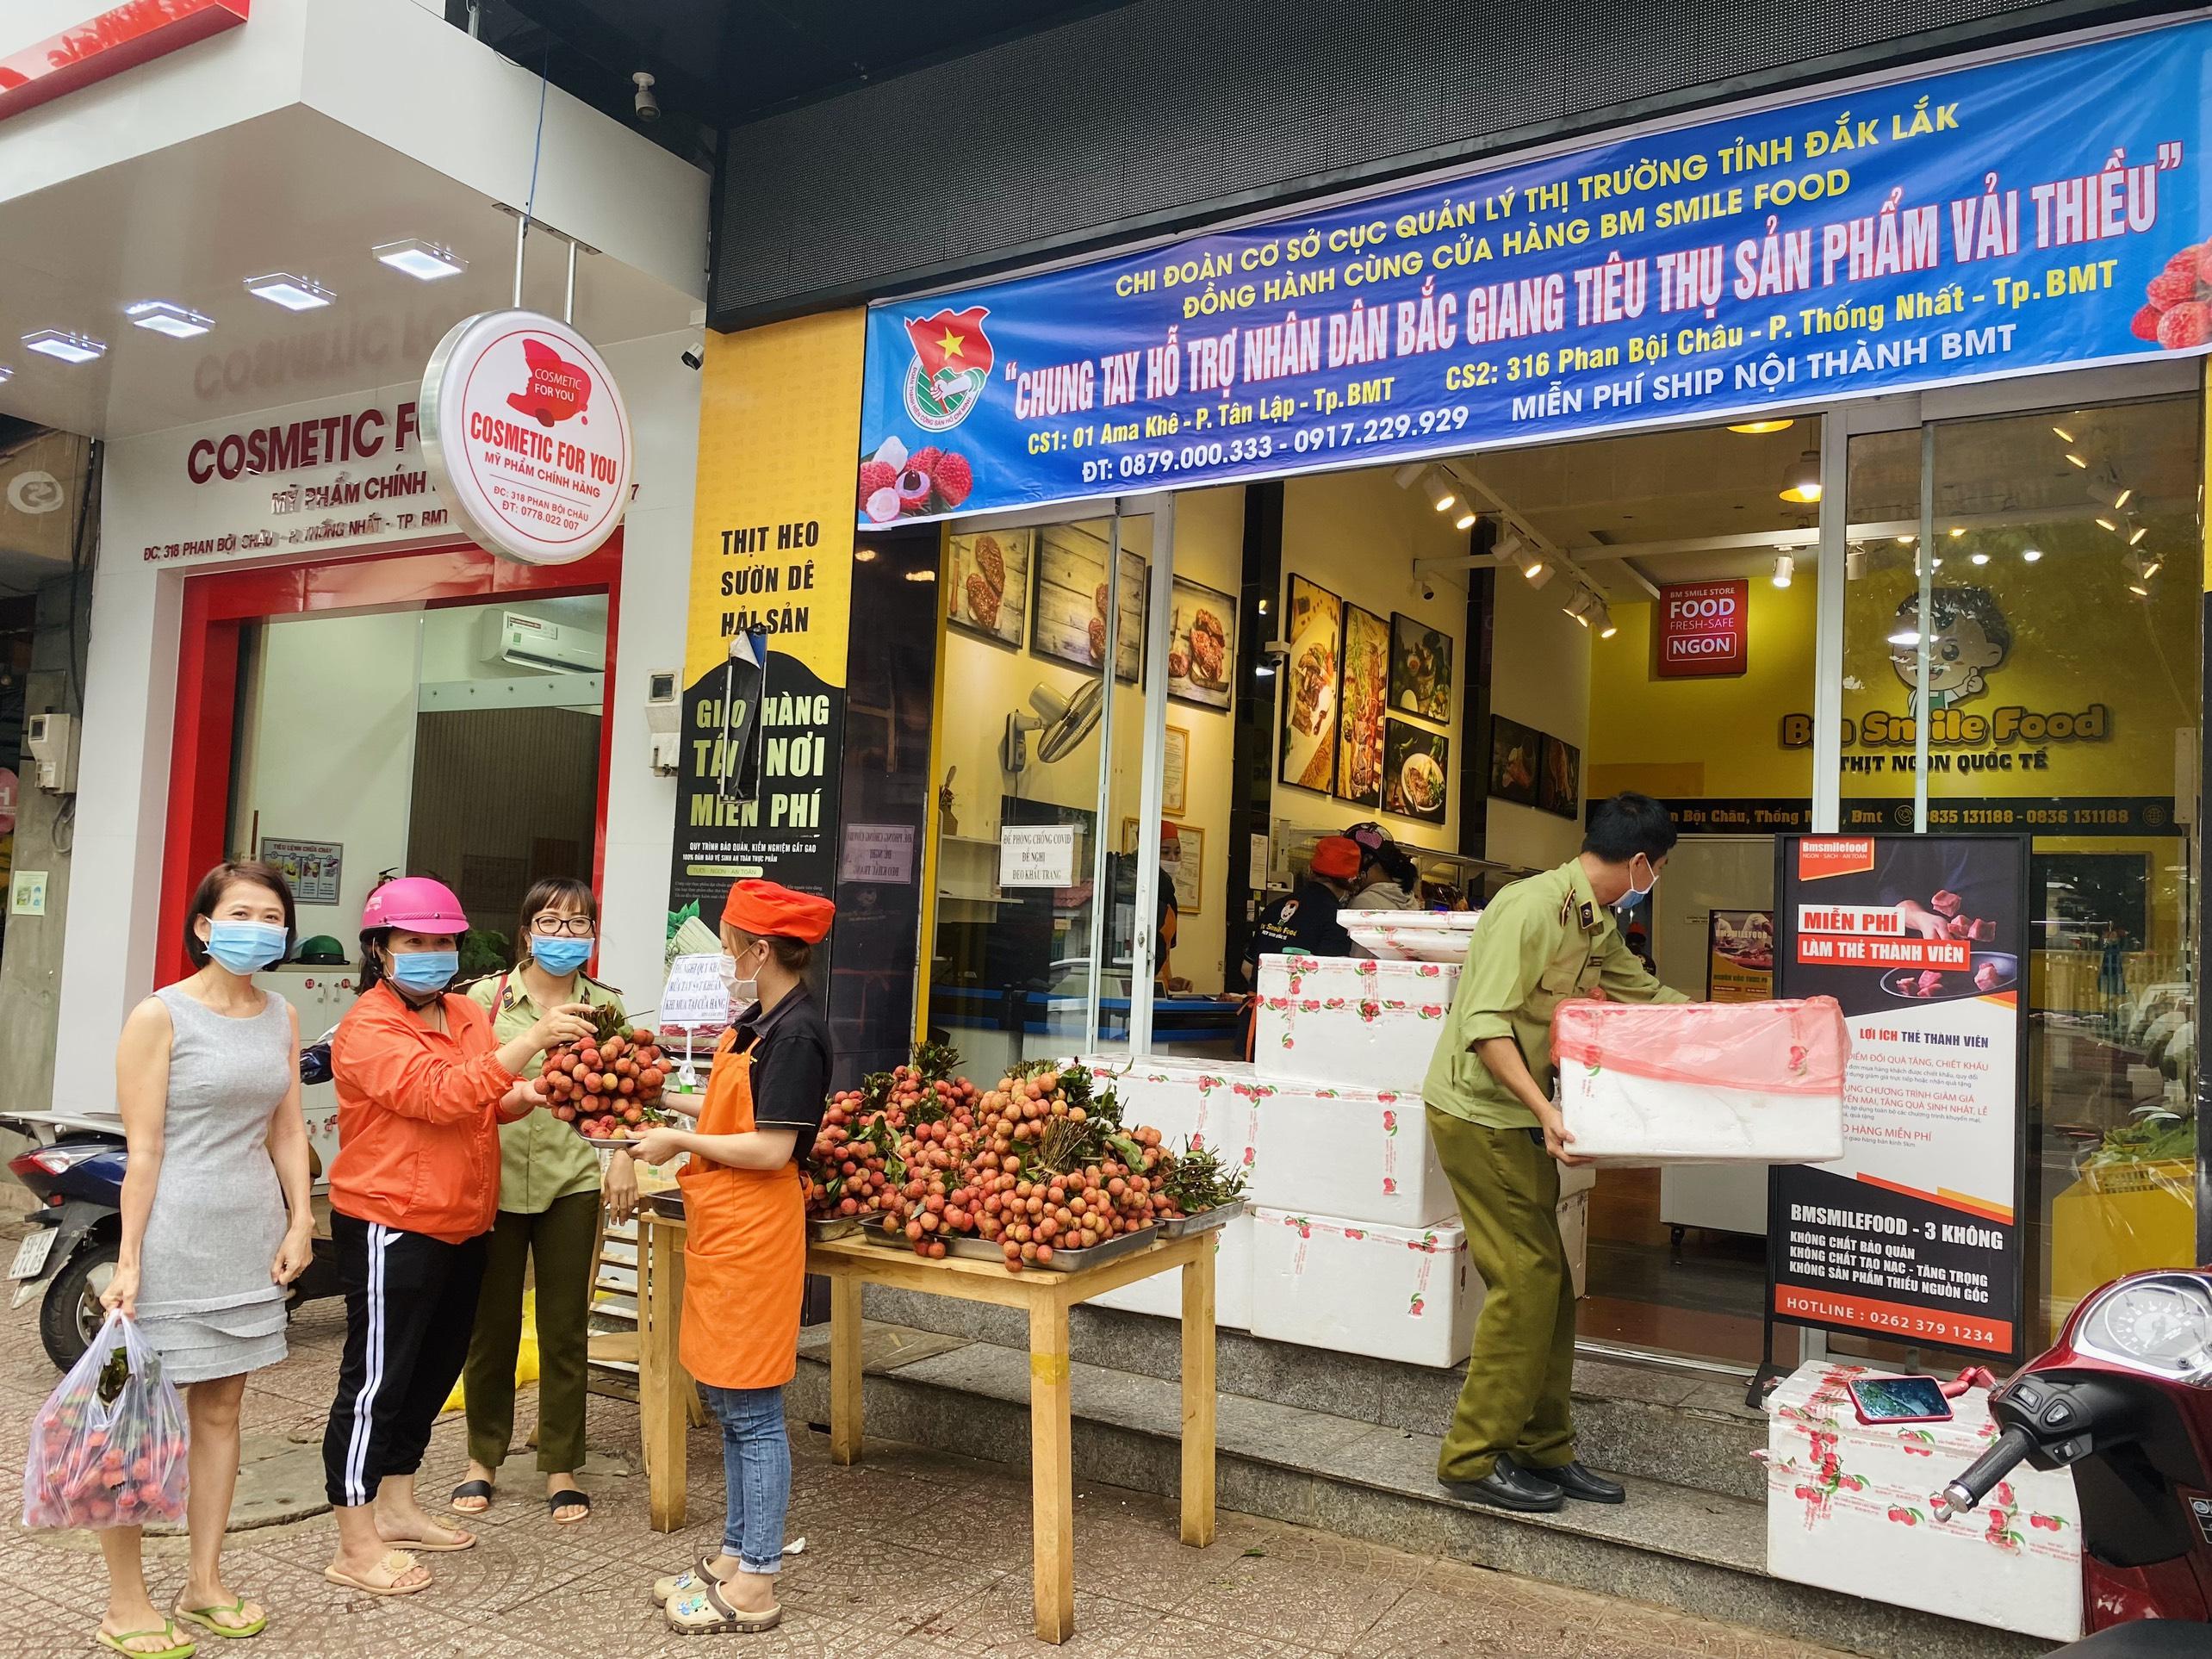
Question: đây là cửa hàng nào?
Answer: cửa hàng bm smile food